Thermization

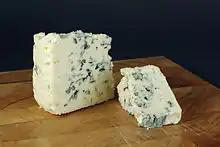
Some cheeses, including varieties of blue cheese, are made from thermized milk.

Thermization, also spelled thermisation, is a method of sanitizing raw milk with low heat. "Thermization is a generic description of a range of subpasteurization heat treatments (57 to 68°C × 10 to 20 s) that markedly reduce the number of spoilage bacteria in milk with minimal heat damage." The process is not used on other food products, and is similar to pasteurization but uses lower temperatures, allowing the milk product to retain more of its original taste. In Europe, there is a distinction between cheeses made of thermized milk and raw-milk cheeses. However, the United States' Food and Drug Administration (FDA) places the same regulations on all unpasteurized cheeses. As a result, cheeses from thermized milk must be aged for 60 days or more before being sold in the United States, the same restriction placed on raw-milk cheeses by the FDA.